Frankie Kazarian

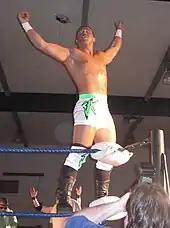
Kazarian posing on the turnbuckle before his match at a Pro Wrestling Guerrilla show in 2005

In early 2005, Kazarian feuded with Arrogance (Chris Bosh and Scott Lost), with the rivalry beginning after Arrogance cost Kazarian, a match against Tony Stradlin at "All Nude Revue". Kazarian began pursuing the PWG Tag Team Championship, with Kazarian and a mystery partner set to challenge Arrogance for the Tag Team Championship at "The Ernest P. Worrell Memorial". Kazarian revealed his tag team partner to be Lost's former X Foundation tag team partner Joey Ryan. Kazarian and Ryan lost after Kazarian prevented him from using a steel chair. Ryan turned on Kazarian by attacking him after the match and joined Arrogance. Kazarian teamed with The Aerial Express (Quicksilver and Scorpio Sky) to defeat the Arrogance trio on the first night of All Star Weekend. On the night two, Kazarian teamed with Chris Sabin to unsuccessfully challenge Bosh and Lost for the Tag Team Championship.